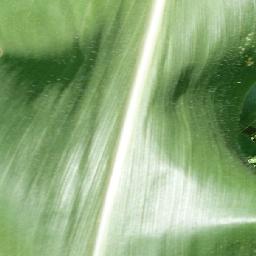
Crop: corn
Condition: (maize)_healthy